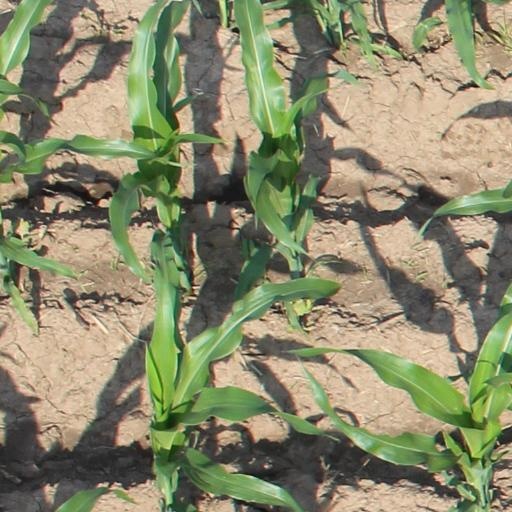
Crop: maize; corn